The Lebanese Cinema Movie Guide Awards

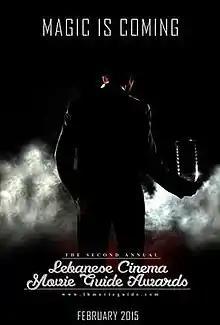

The Lebanese Movie Awards known as The LMAs, is an award ceremony recognizing the best Lebanese & International cinematic achievements in the film making industry. The LMAs honors these films both in their artistic and technical aspects with categories including Best Lebanese Motion Picture, Best Directing, Best Cinematography, Best Production Design, among others.